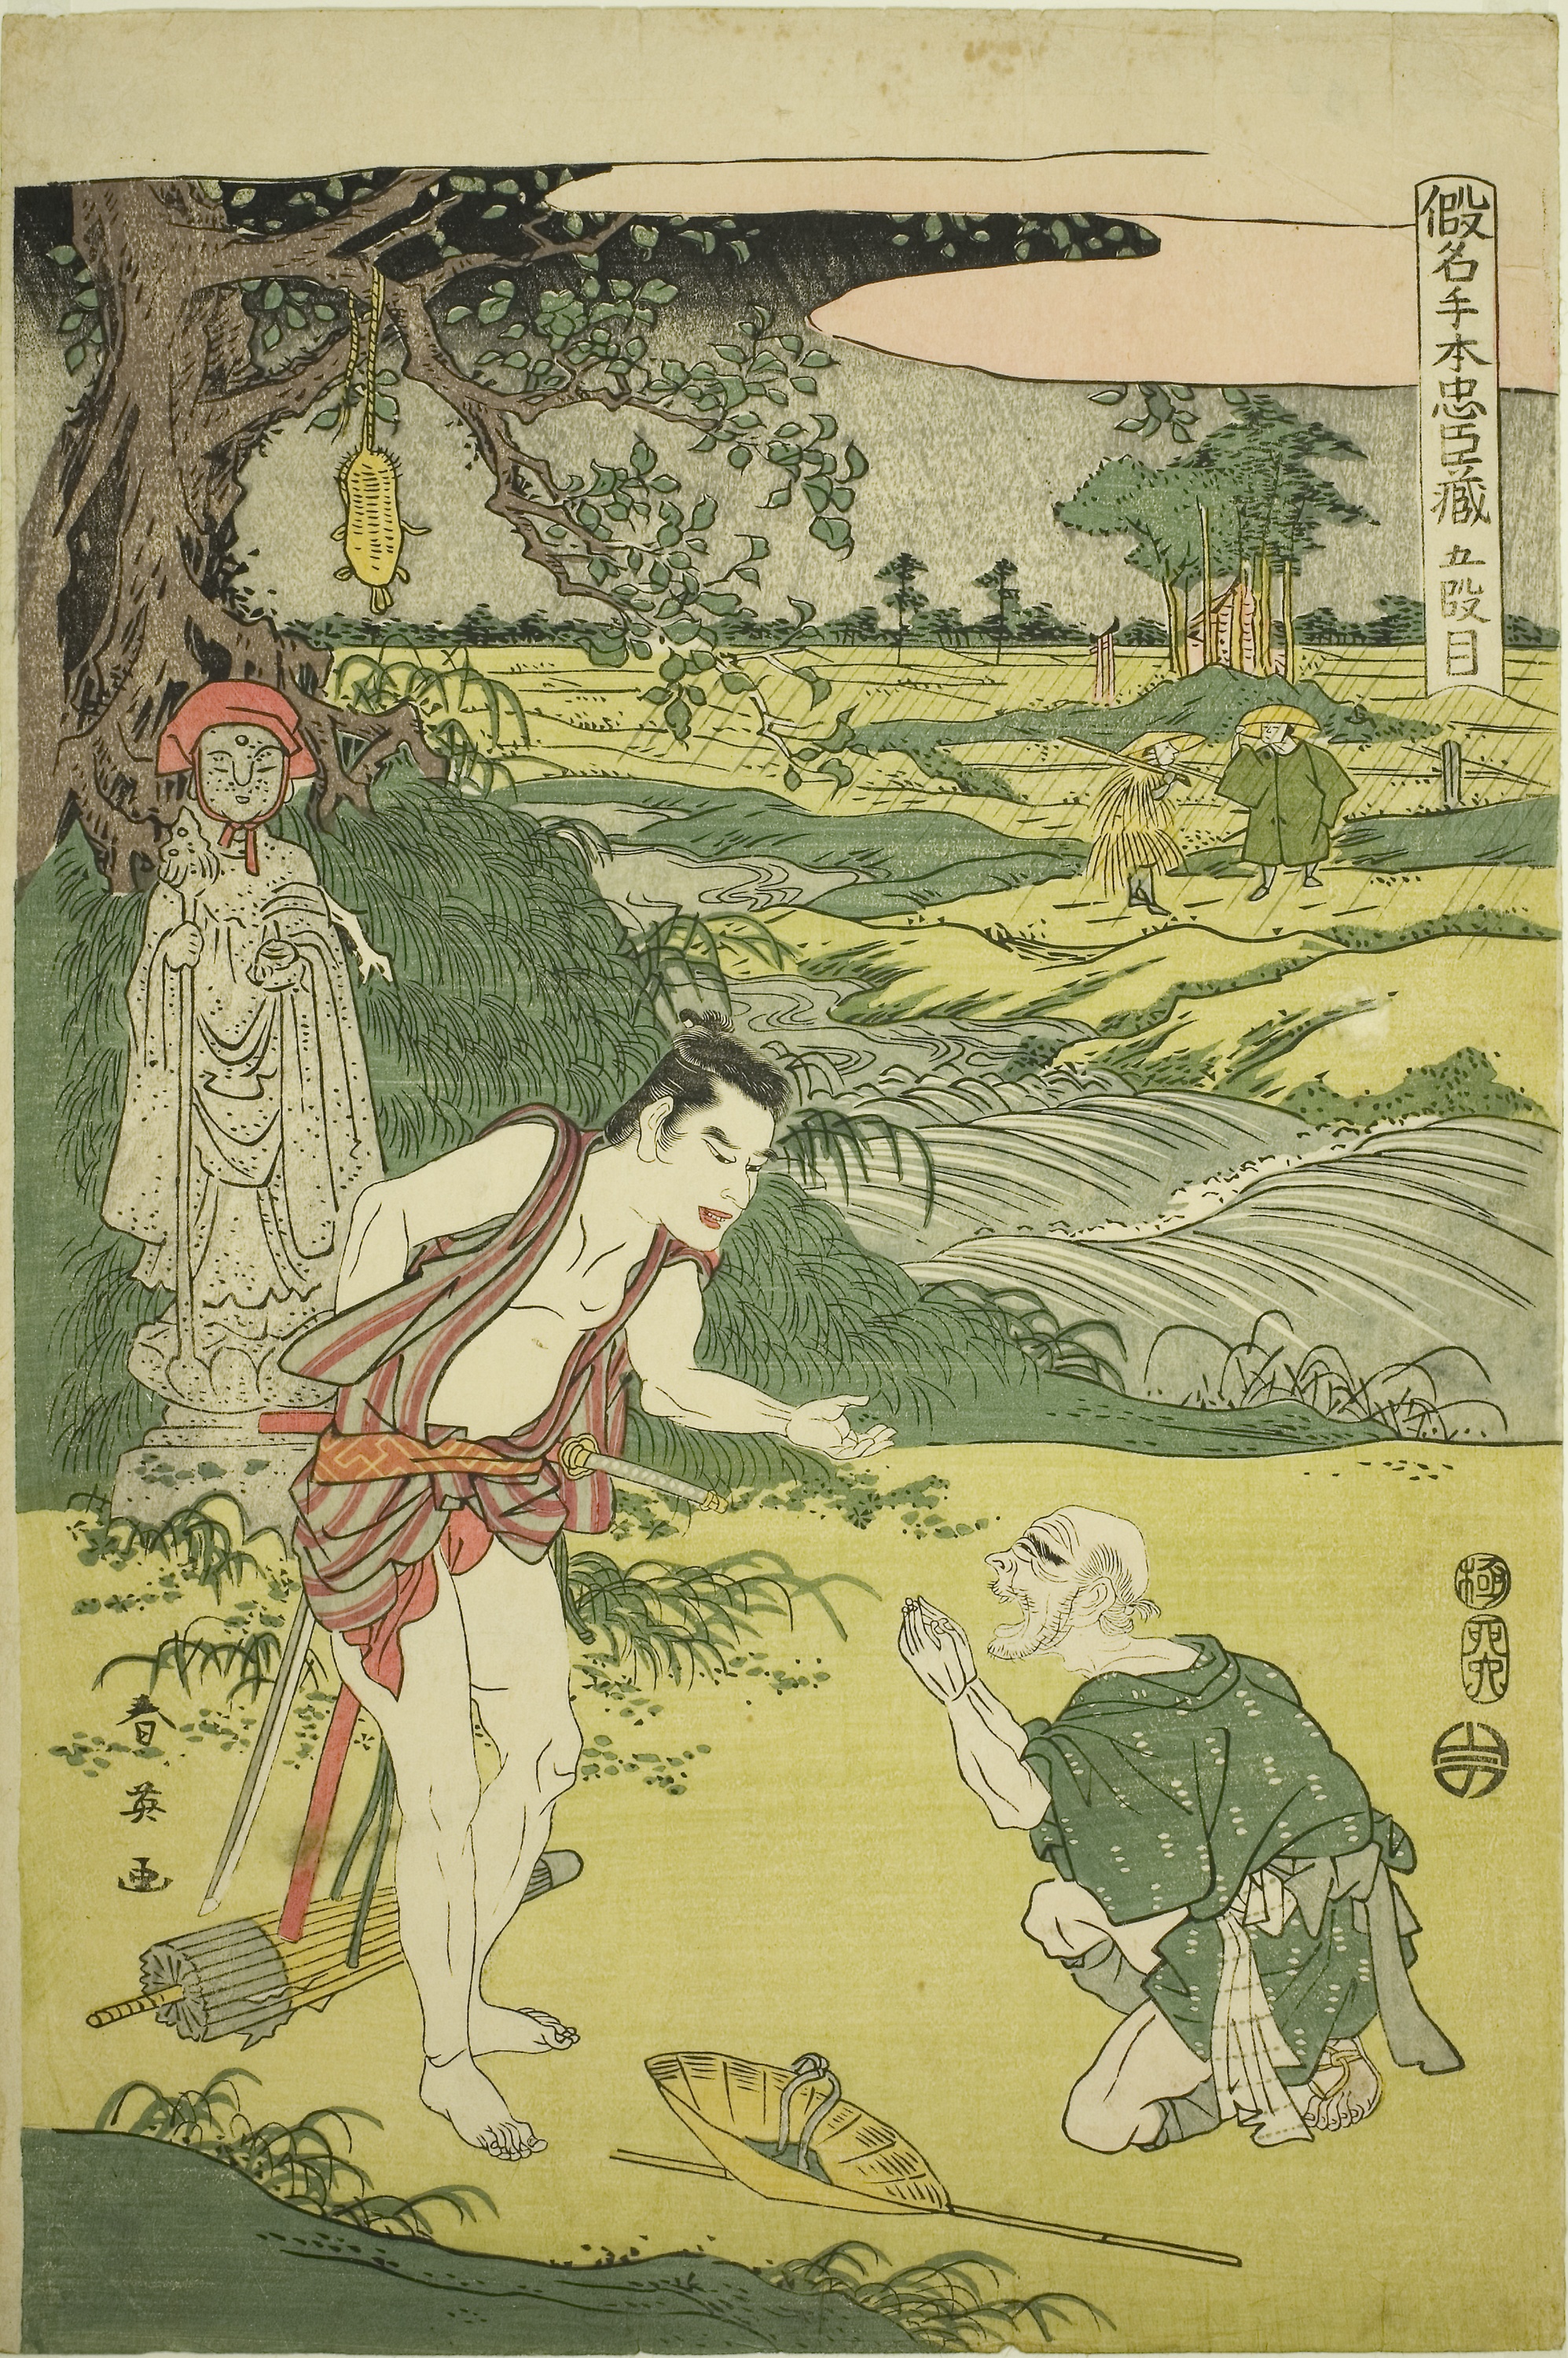
text, painting, art, illustration, organism, visual arts, paper, modern art, fictional character, drawing